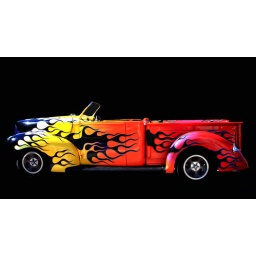
I saw this really cool truck at a car show, in Mountain View, CA.